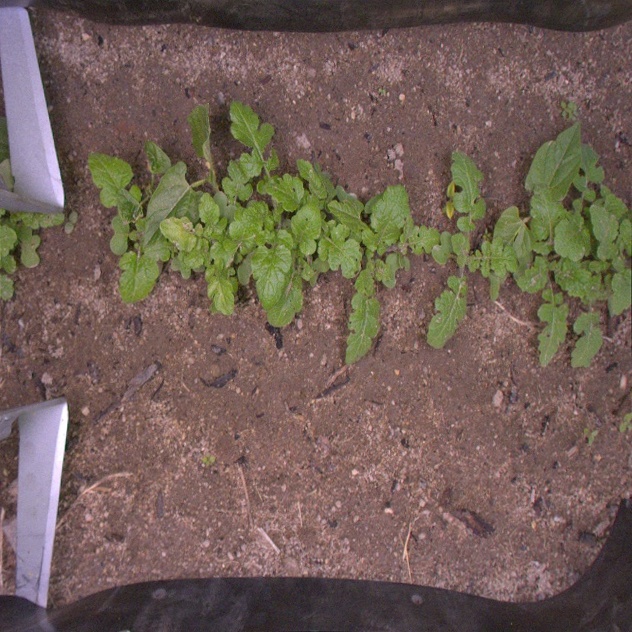
Crop: bean
Objects: bean, bean, stem_bean, stem_bean